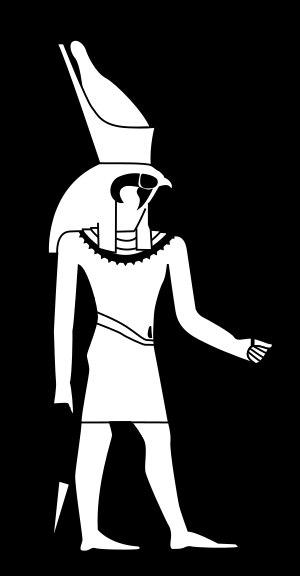
Les faucons sont des rapaces diurnes de la famille des Falconidae qui forment avec les crécerelles le genre Falco. On les retrouve sur pratiquement toute la planète, à l'exception des régions polaires.
Le Faucon pèlerin est une espèce de rapaces robuste, de taille moyenne, réputée pour être l’oiseau le plus rapide du monde en piqué. Ses proies sont presque exclusivement des oiseaux, mais certains individus peuvent également s'attaquer à de petits animaux terrestres. Ce faucon ne construit pas de nid, et niche essentiellement sur des falaises, plus rarement sur des arbres, des structures ou des bâtiments élevés. Ses populations ont très fortement diminué après la Seconde Guerre mondiale, en particulier du fait de la pollution au DDT. Depuis sa protection dans les années 1970, ses populations sont à nouveau en expansion.